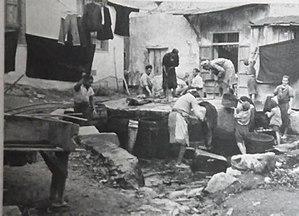
Souk Es Sabbaghine ou des Teinturiers, la médina de Tunis.
Le souk Es Sabbaghine ou souk des Teinturiers est l'un des souks de la médina de Tunis.